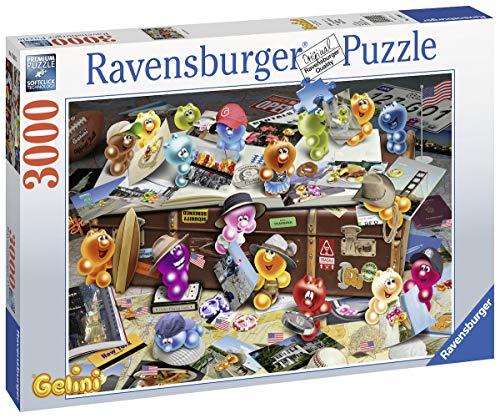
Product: Ravensburger 17004 German Tourists - 3000 Piece Puzzle for Adults, Every Piece is Unique, Softclick Technology Means Pieces Fit Together Perfectly
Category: Toys & Games | Puzzles | Jigsaw Puzzles
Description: Great Condition.
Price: $39.95
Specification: ProductDimensions:17x12x2.2inches|ItemWeight:2.2pounds|ShippingWeight:3.77pounds(Viewshippingratesandpolicies)|ASIN:B07MY4CYN9|Itemmodelnumber:17004|Manufacturerrecommendedage:12yearsandup